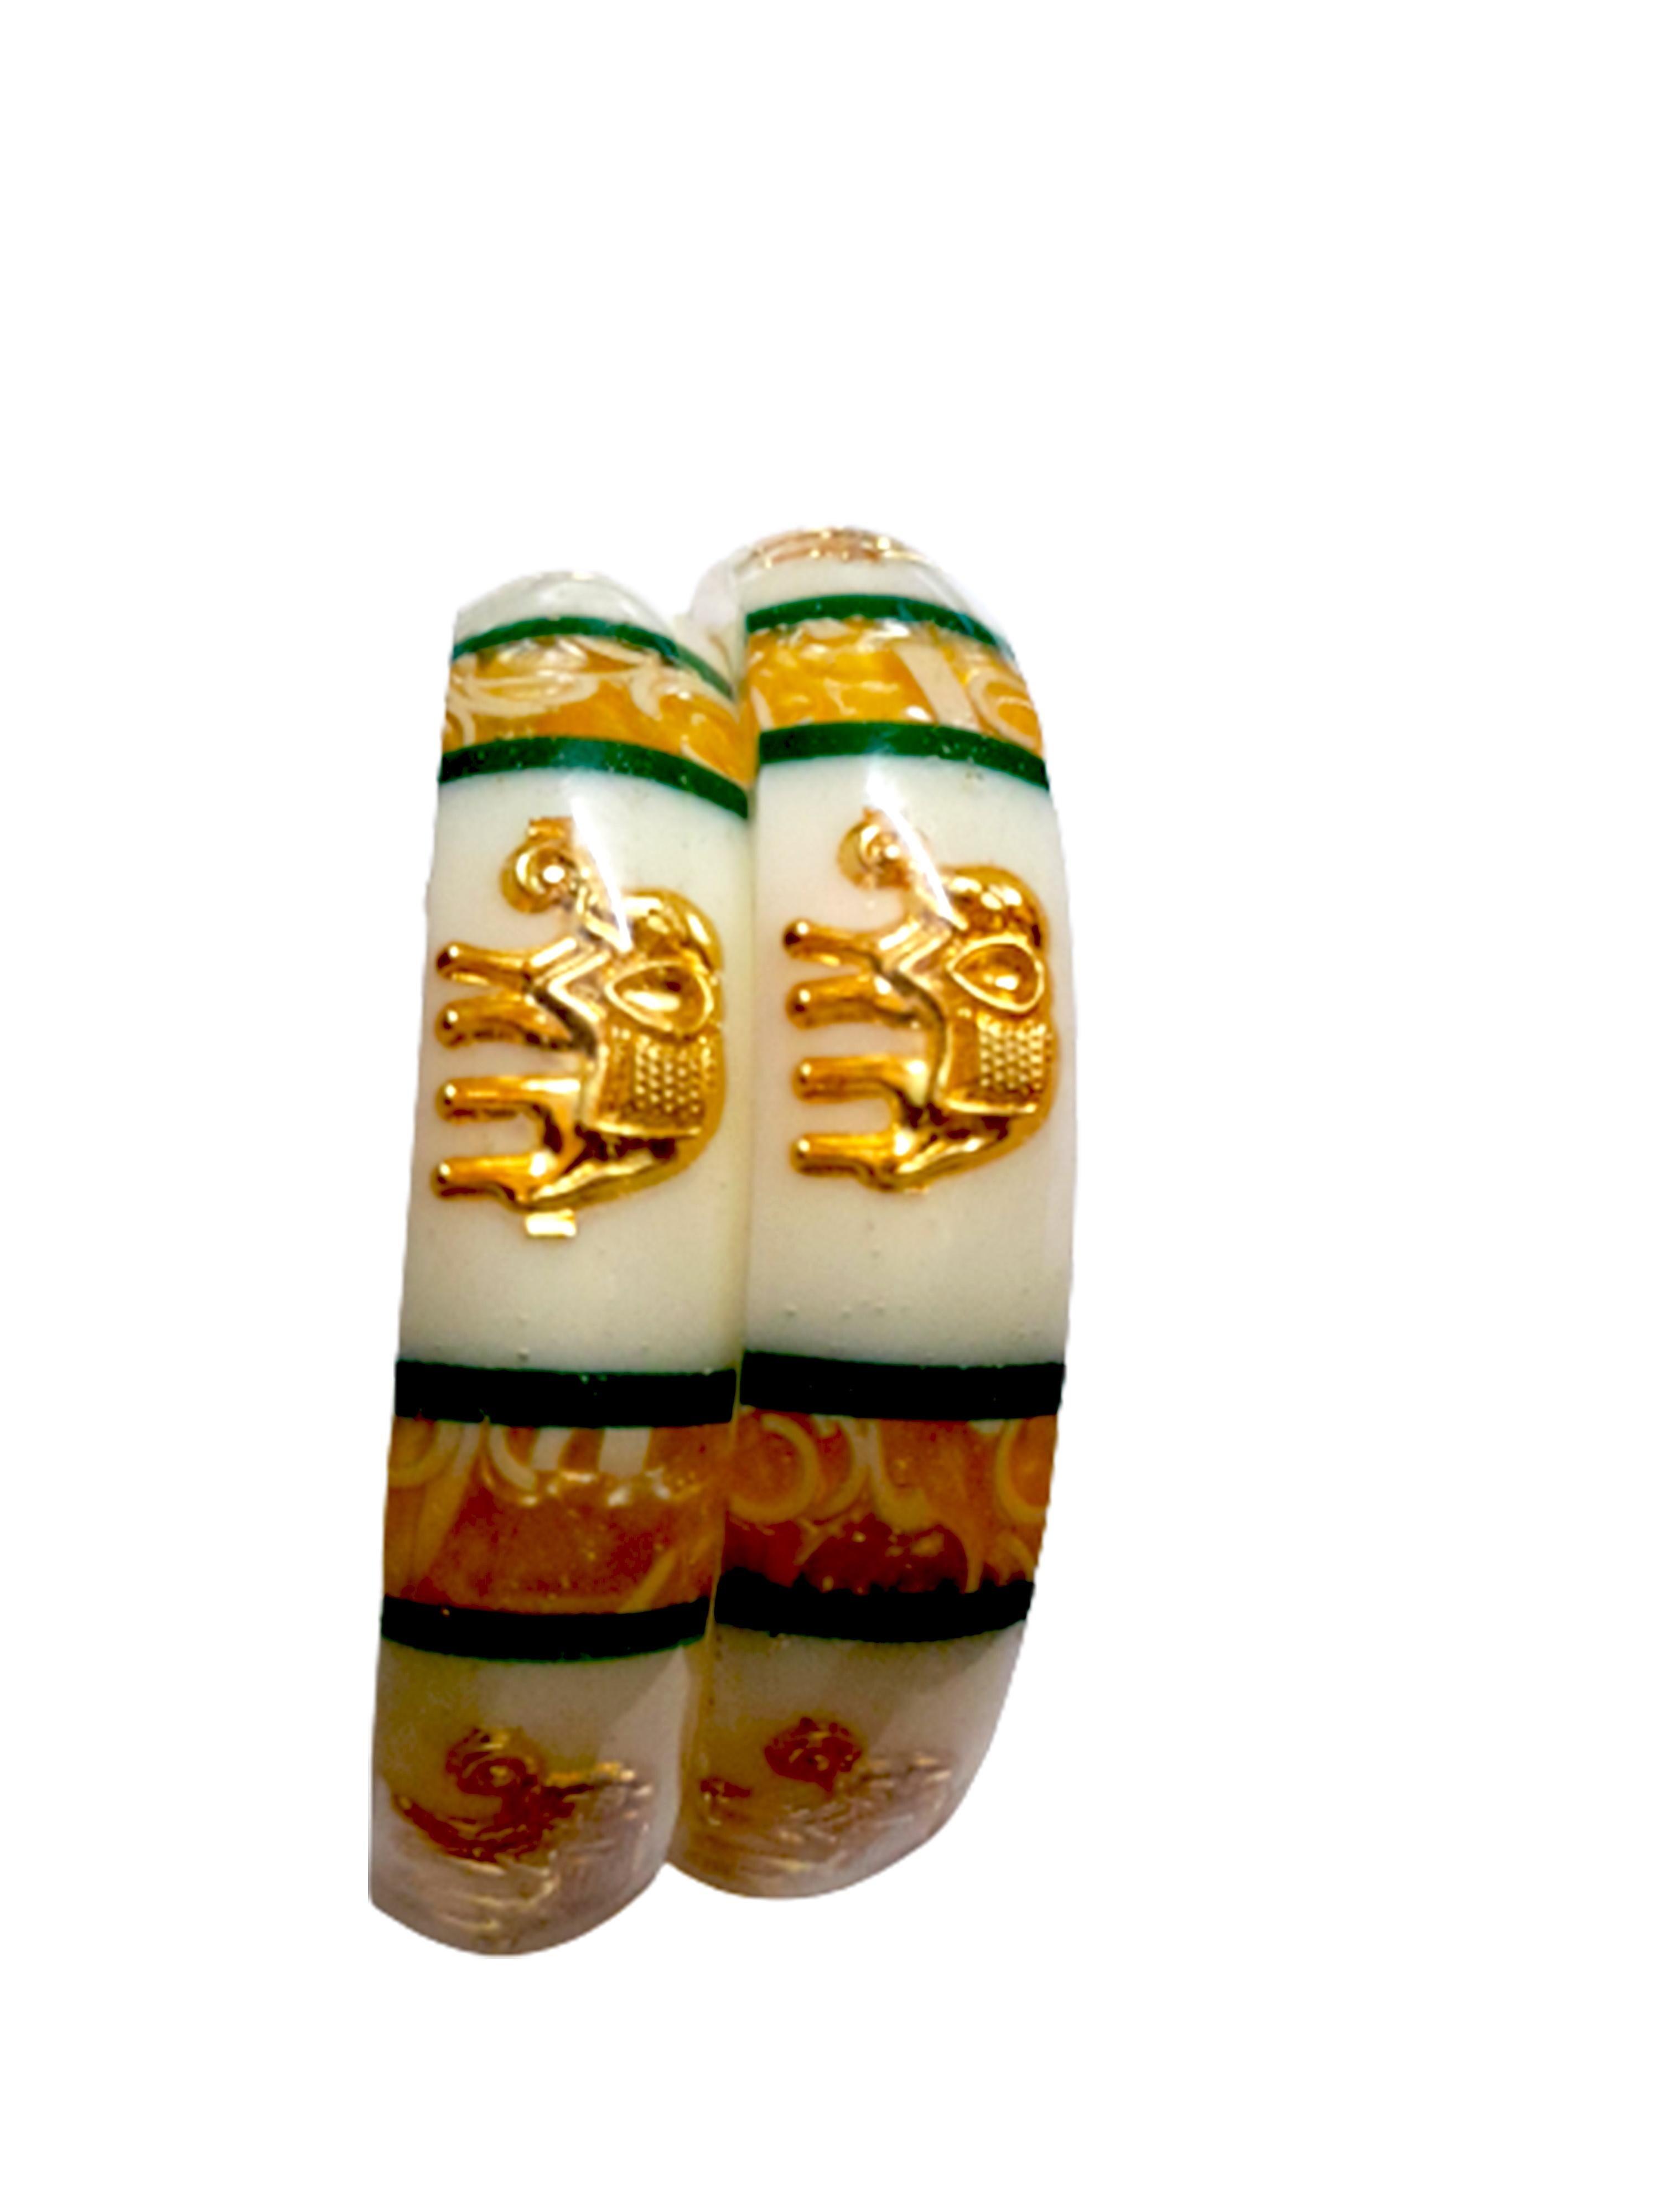
Bovzen Acrylic Pola Bangle Set Pack of 2 ( Size 2-10)
Type: Bangles
Brand: BOVZEN
Price: Rs. 499
 Handmade Gold Plated Bangles,Its from West Bengal,Best quality Gold plating on Copper for long lasting,Base material is high quality Acrylic pipe
Features: Handmade Gold Plated Bangles### Its from West Bengal###Best quality Gold plating on Copper for long lasting###Base material is high quality Acrylic pipe
Included: One-Pair-of-Gold-Plated-White-Pola-Acrylic-Bangles